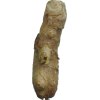
Label: ginger